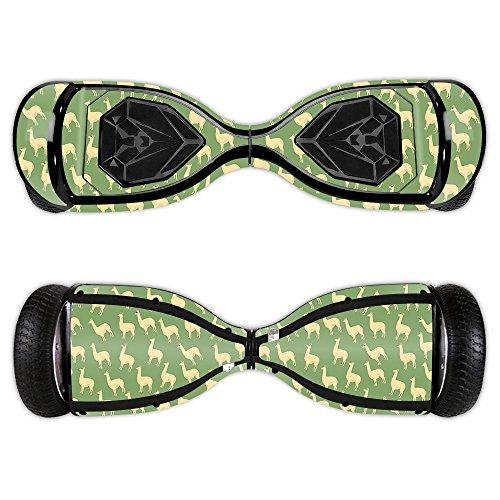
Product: MightySkins Skin Compatible with Swagtron T5 - Llama | Protective, Durable, and Unique Vinyl Decal wrap Cover | Easy to Apply, Remove, and Change Styles | Made in The USA
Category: Sports & Outdoors | Outdoor Recreation | Skates, Skateboards & Scooters | Scooters & Equipment | Accessories
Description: SET THE TREND: Show off your unique style with MightySkins for your Swagtron T5 Don’t like the Llama skin We have hundreds of designs to choose from, so your T5 will be as unique as you are.
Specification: ProductDimensions:8x0.1x10inches|ItemWeight:0.16ounces|ShippingWeight:0.96ounces|ASIN:B074VQWBRT|Itemmodelnumber:SWT5-Llama